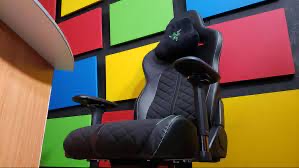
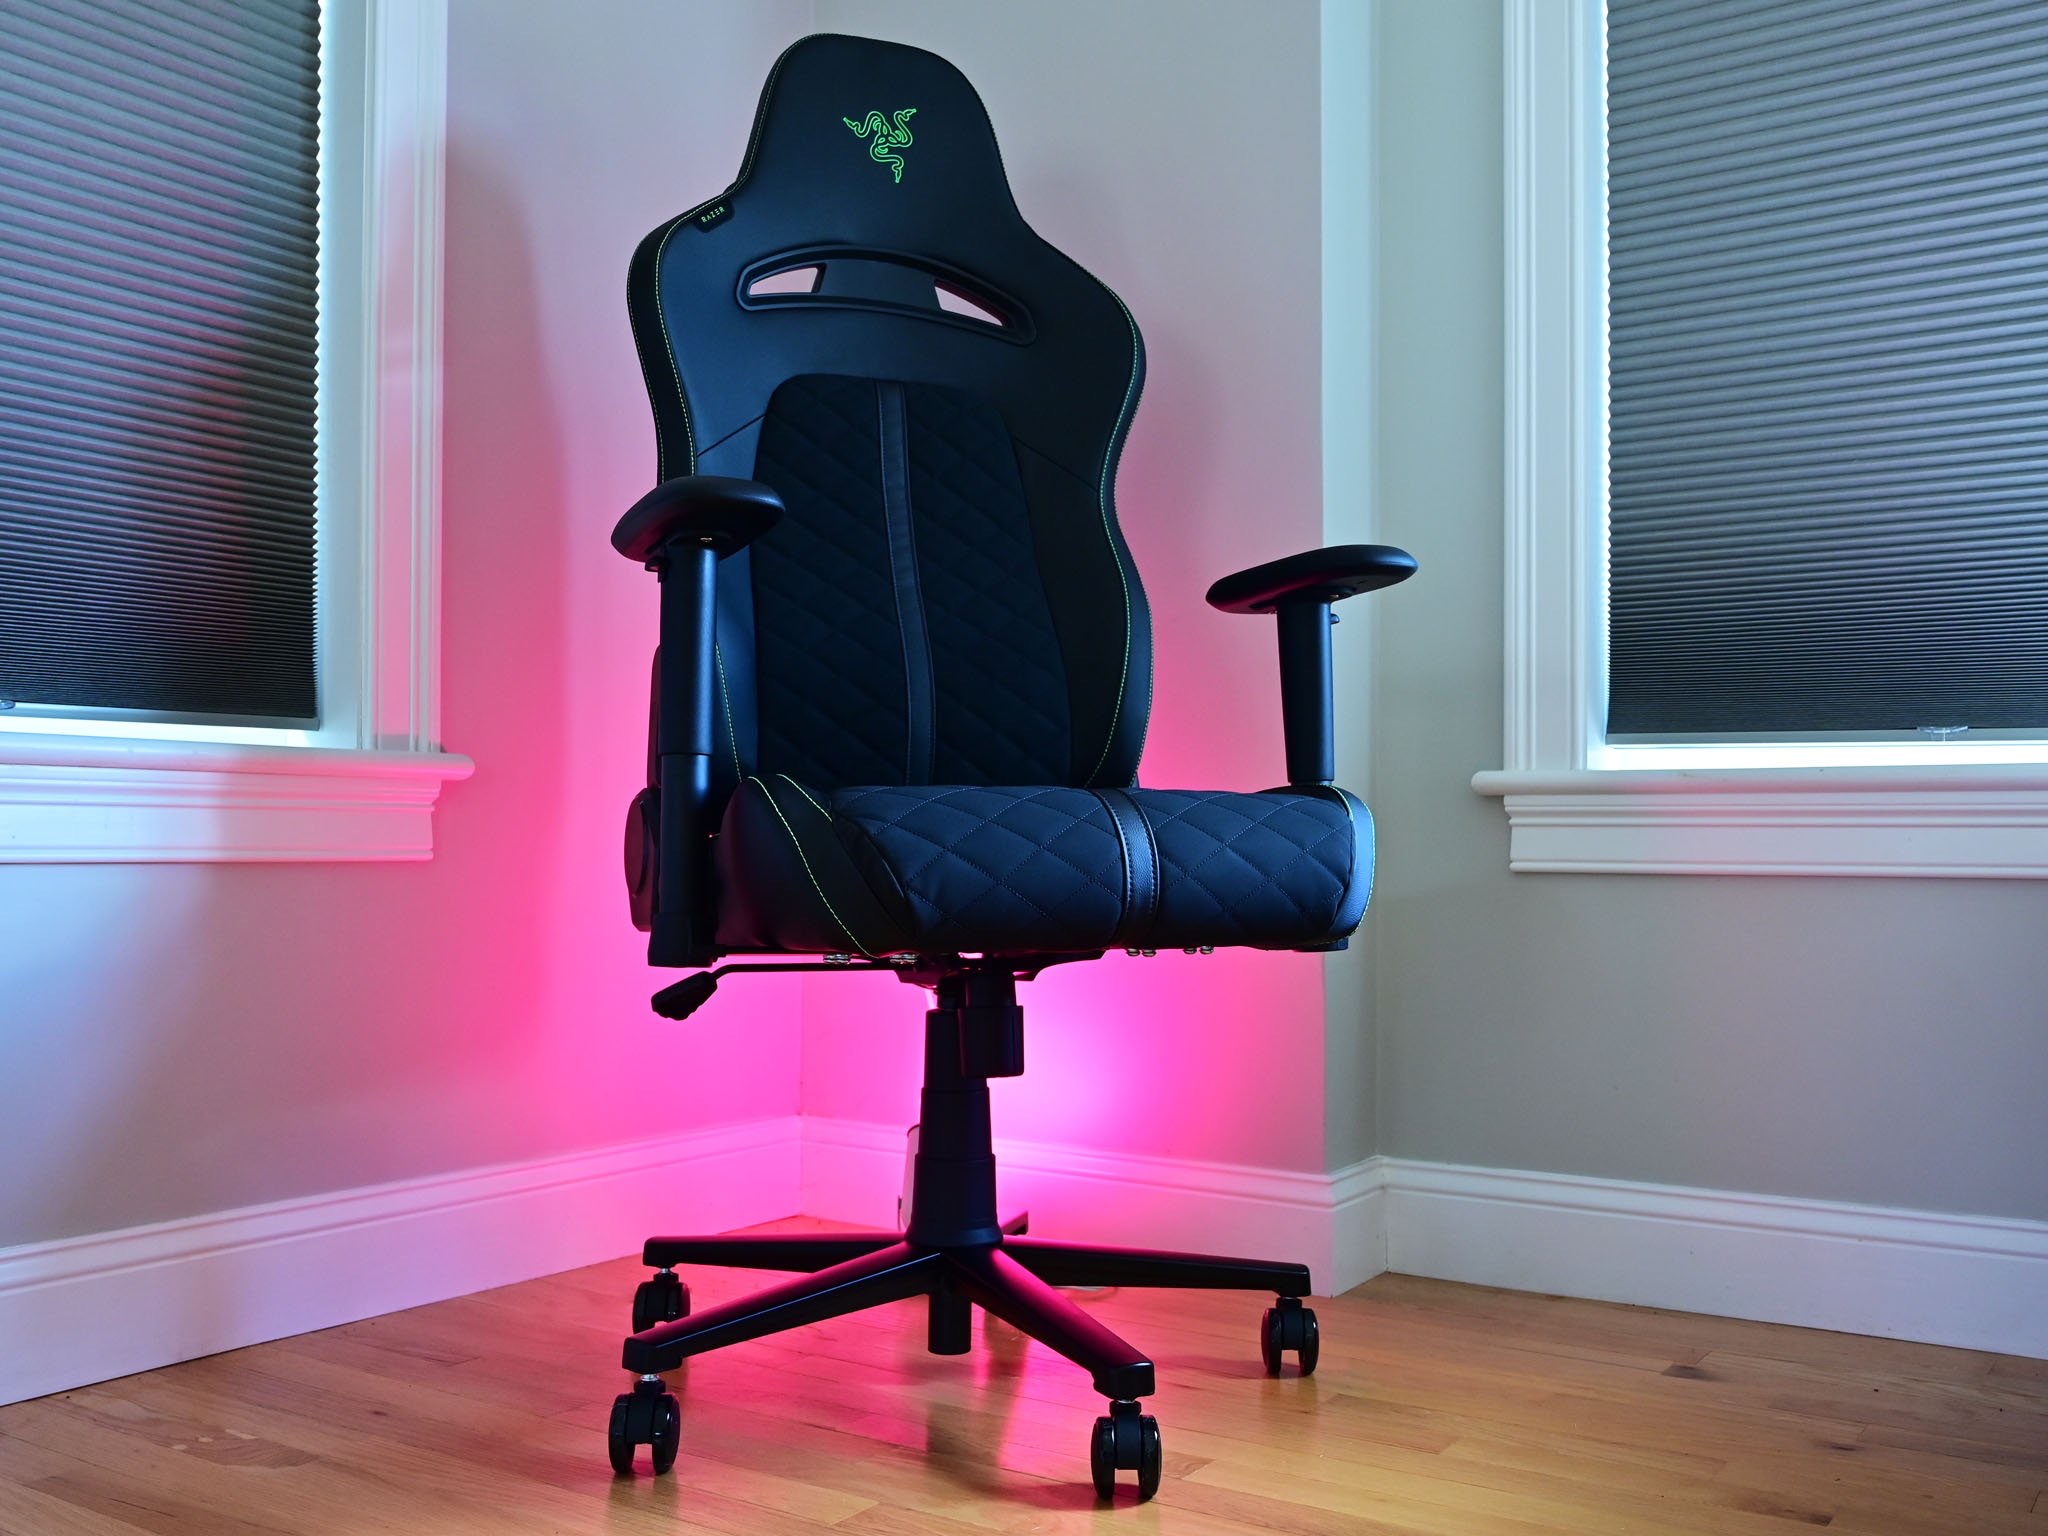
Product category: items_chair
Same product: yes